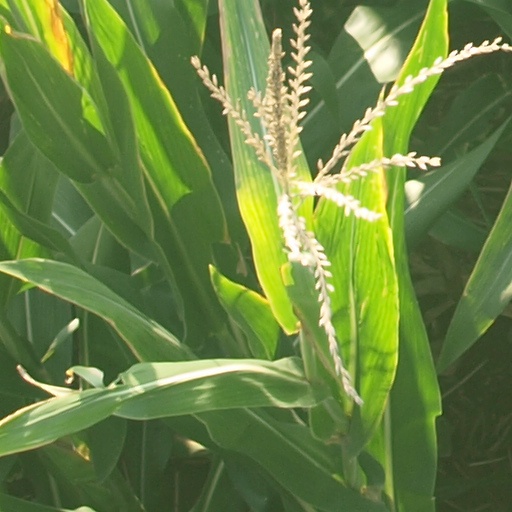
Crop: maize; corn